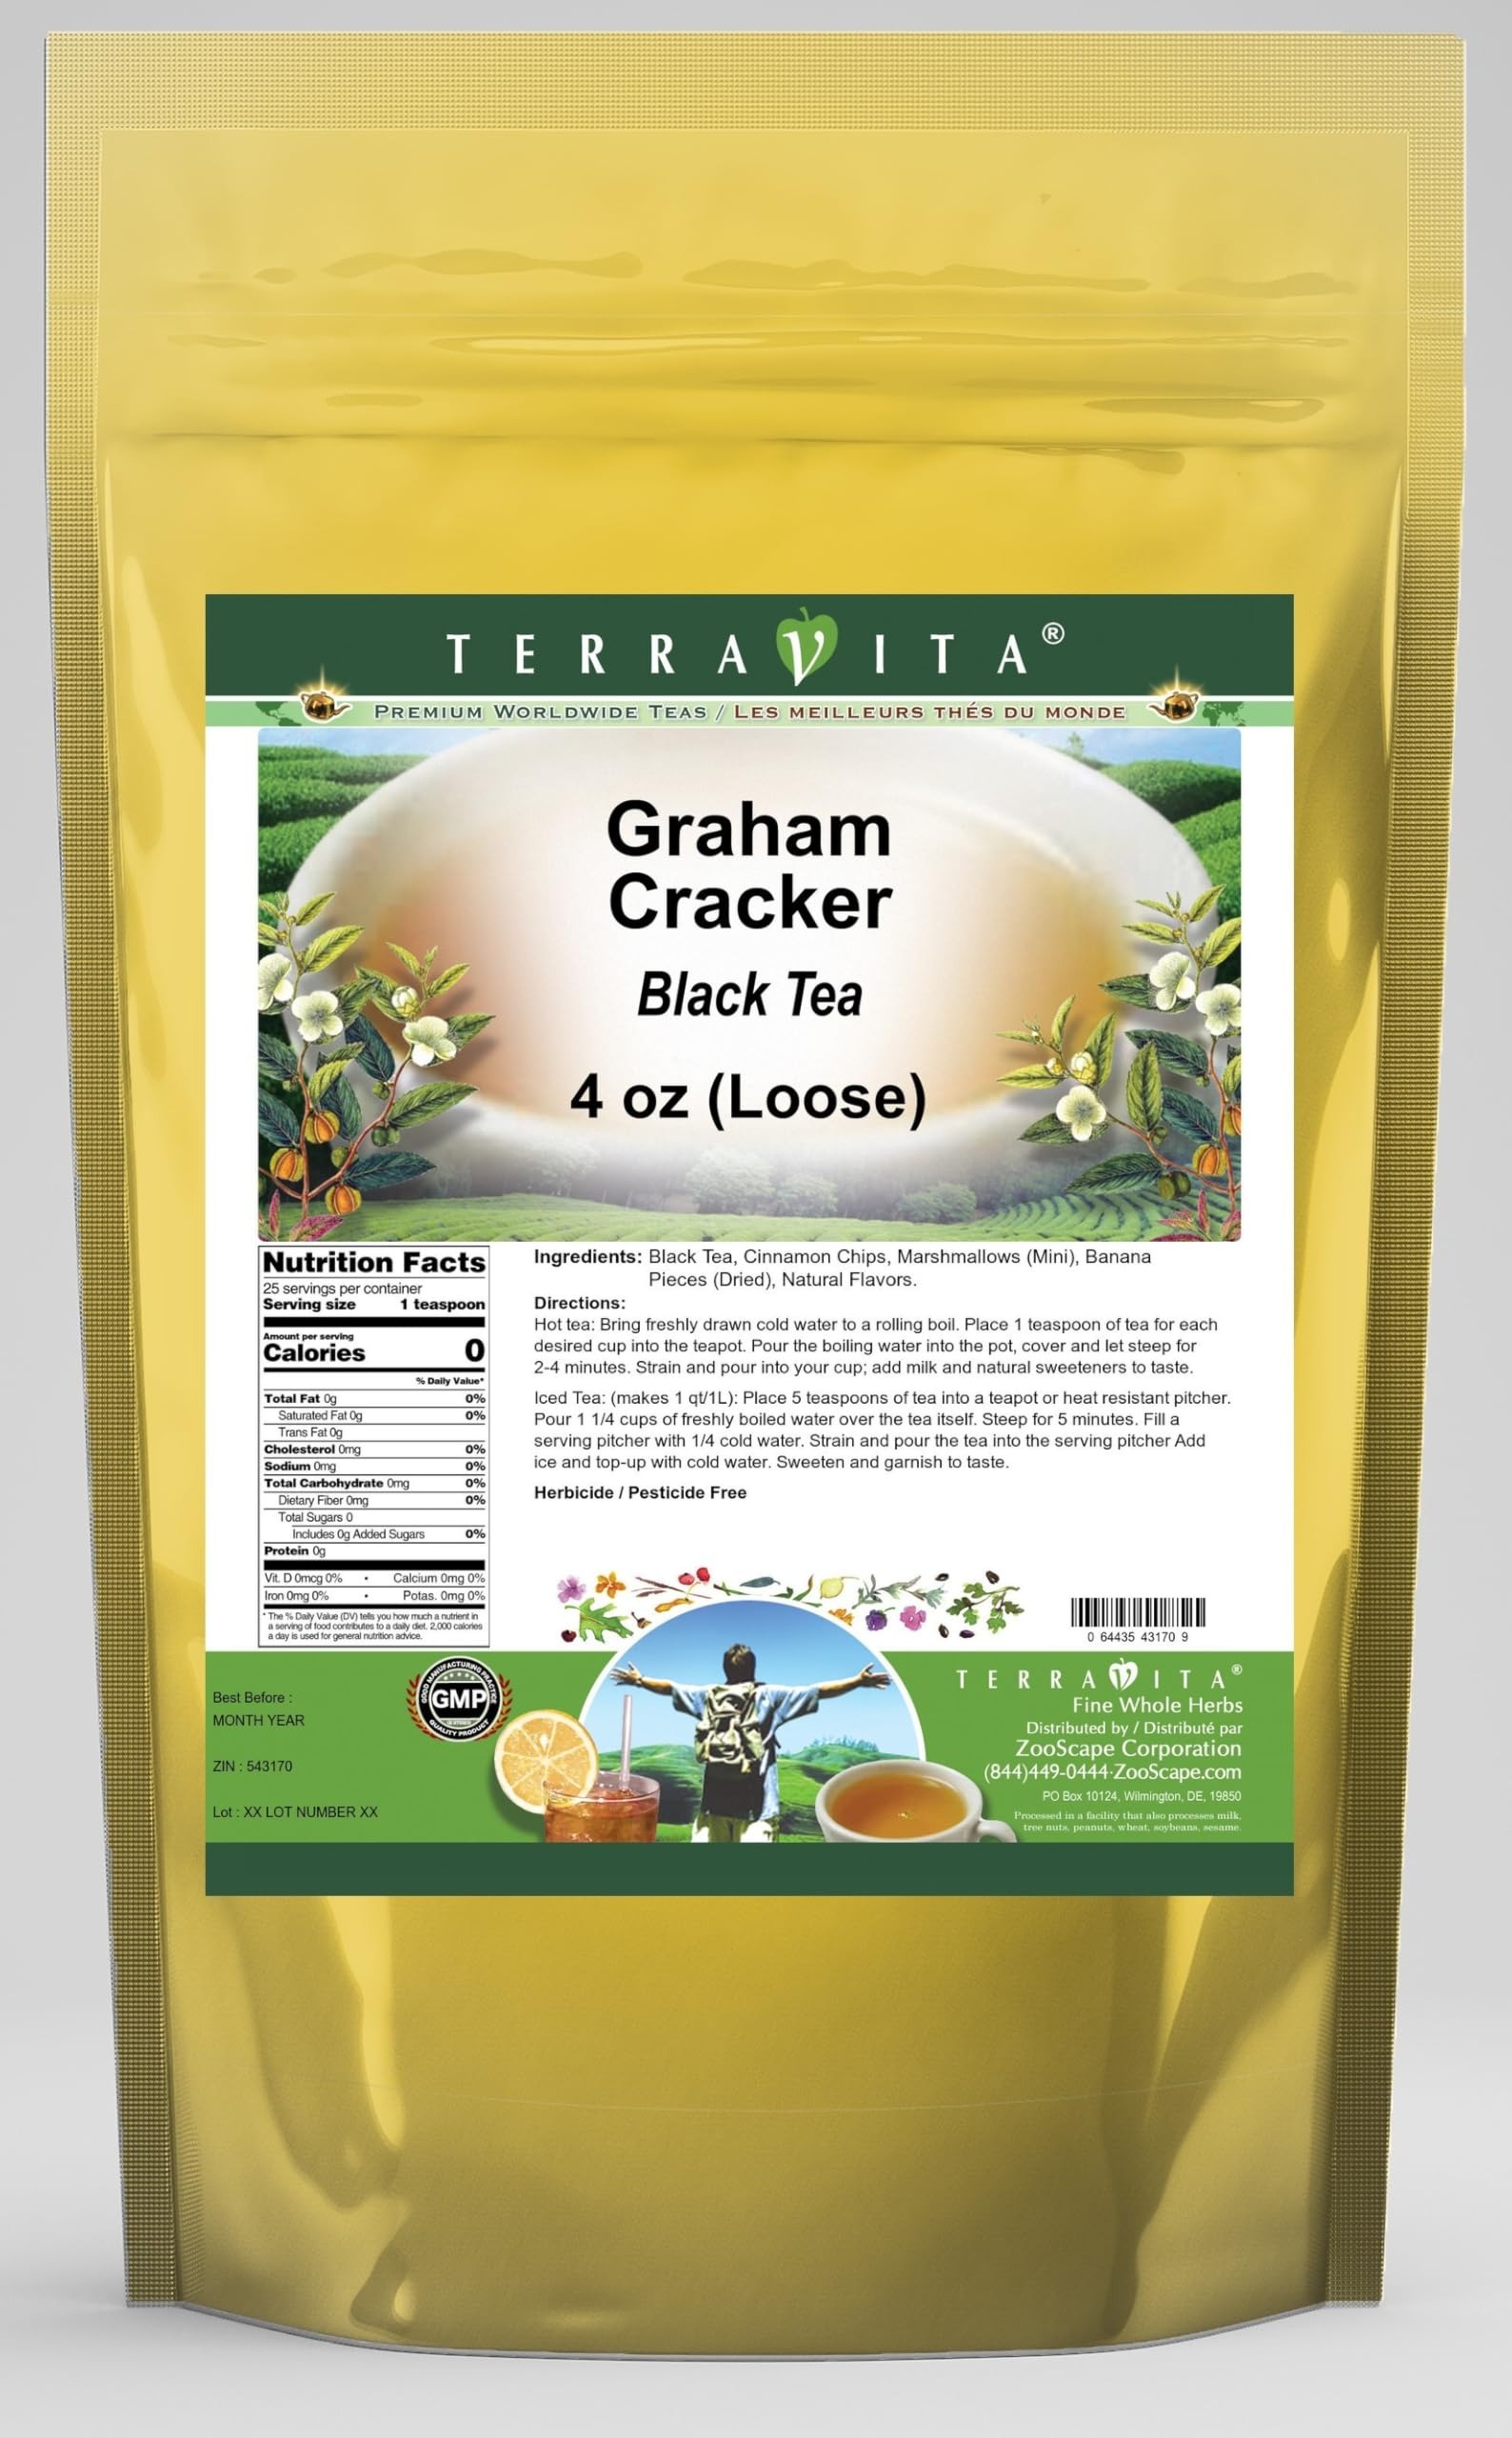
Item Name: Graham Cracker Black Tea (Loose) (4 oz, ZIN: 543170) - 3 Pack
Bullet Point 1: Our Graham Cracker Black Tea is a tasty flavored Black tea with Cinnamon Chips, Marshmallows (Mini) and Banana Pieces that has a refreshing taste that will impress you! The unique Graham Cracker taste is delicious! - Ingredients: Black tea, Cinnamon Chips, Marshmallows (Mini), Banana Pieces and Natural Graham Cracker Flavor.
Bullet Point 2: No fillers.
Bullet Point 3: Manufacturer: TerraVita
Bullet Point 4: Size: 4 oz
Bullet Point 5: Loose Leaf Black Tea - Packed in a convenient upright pouch!
Product Description: Our Graham Cracker Black Tea is a tasty flavored Black tea with Cinnamon Chips, Marshmallows (Mini) and Banana Pieces that has a refreshing taste that will impress you! The unique Graham Cracker taste is delicious! - Ingredients: Black tea, Cinnamon Chips, Marshmallows (Mini), Banana Pieces and Natural Graham Cracker Flavor. - Hot tea brewing method: Bring freshly drawn cold water to a rolling boil. Place 1 teaspoon of tea for each desired cup into the teapot. Pour the boiling water into the pot, cover and let steep for 2-4 minutes. Strain and pour into your cup; add milk and natural sweeteners to taste. - Iced tea brewing method: (to make 1 liter/quart): Place 5 teaspoons of tea into a teapot or heat resistant pitcher. Pour 1 1/4 cups of freshly boiled water over the tea itself. Steep for 5 minutes. Fill a serving pitcher with 1/4 cold water. Strain and pour the tea into the serving pitcher Add ice and top-up with cold water. Sweeten and garnish to taste. - TerraVita is an exclusive line of premium-quality, natural source products that use only the finest, purest and most potent ingredients found around the world. TerraVita is hallmarked by the highest possible standards of purity, potency, stability and freshness. All of our products are prepared with the highest elements of quality control, from raw materials through the entire manufacturing process, up to and including the moment that the bottles or bags are sealed for freshness and shipped out to you. Our highest possible standards are certified by independent laboratories and backed by our personal guarantee. - TerraVita exists to meet and ensure your family's health and wellness without the harmful effects of chemicals and health products. We strive to make all of our products affordable and reliable and are cons
Value: 12.0
Unit: Ounce

Price: 42.74